2/2nd Machine Gun Battalion (Australia)

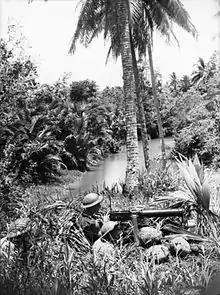
Troops manning a Vickers machine gun on a ridge overlooking a creek amidst a jungle setting

Lae fell sooner than anticipated and the Allies moved quickly to consolidate, dispatching the 9th Division to secure the Huon Peninsula in late September. During the initial landing at Scarlet Beach, only one company from the 2/2nd was deployed – 'C' Company – in support of the 20th Brigade. Initially, the company was responsible for defending the beachhead around Scarlet Beach, but as the Australians fanned out and advanced south where Japanese resistance intensified, the machine gunners began patrolling operations further afield to the north and west. Once Finschhafen had been secured in early October, the Australians increased the size of their force ashore, landing the 24th Brigade, and along with it, the rest of the 2/2nd Machine Gun Battalion. After this, the battalion formed the main part of the divisional reserve, carrying out labouring tasks and maintaining a mobile reserve to counter-attack if necessary. In November, as the 26th Brigade attacked Sattelberg, the machine guns of 'B' Company were used in an offensive role for the first time during the campaign. Following the fall of Sattelberg, elements of the battalion supported the advance to Wareo before supporting the subsequent advance to Sio as the Australians followed up the retreating Japanese. During December, 'A' Company was detached in support of the Militia 4th Brigade, before the 20th Brigade resumed the lead, marching on to Sio in mid-January 1944. The battalion remained in New Guinea until late February, unloading ships, before embarking upon the transport "Seasnipe" on 25 February as the 9th Division were relieved by the 5th and withdrawn to Australia for rest and reorganisation. After a short voyage, the 2/2nd disembarked in Brisbane in early March 1944. Total casualties sustained by the battalion in New Guinea were 12 dead and 53 wounded.